Crazy Mohan

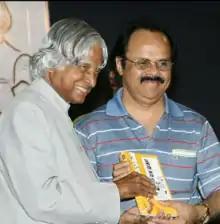
Mohan ("right") along with former president A. P. J. Abdul Kalam.

Mohan was a student at the College of Engineering, Guindy, where he graduated as a mechanical engineer in 1973. His guide was his classmate S. Ravi, who was the President of Tamil Mandram. Before becoming a full-time writer, Mohan was working at Sundaram - Clayton Limited.